José Mourinho

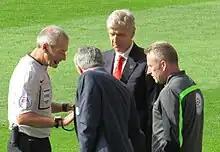
Arsène Wenger (red tie) and Mourinho (middle). Wenger was among the coaches with whom Mourinho has had confrontations.

Chelsea started their 2014–15 Premier League campaign with a 3–1 victory against Burnley on 18 August at Turf Moor. This match marked the first competitive action for new signings Diego Costa, Cesc Fàbregas and Thibaut Courtois, the latter starting in goal after a three-year loan spell at Atlético Madrid. Didier Drogba also made his return appearance to the Chelsea squad, coming off the bench in the second half.